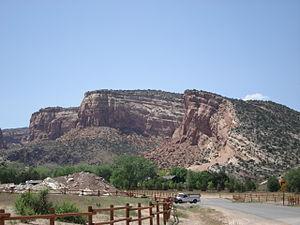
Un monoclinal ou une structure géologique monoclinale ou un relief monoclinal désignent dans le domaine de la géologie et de la géomorphologie des reliefs « structuraux » caractérisés par des couches géologiques parallèles et régulièrement inclinées dans le même sens, avec un pendage modéré, sur de vastes étendues et non-affectées par un pli.